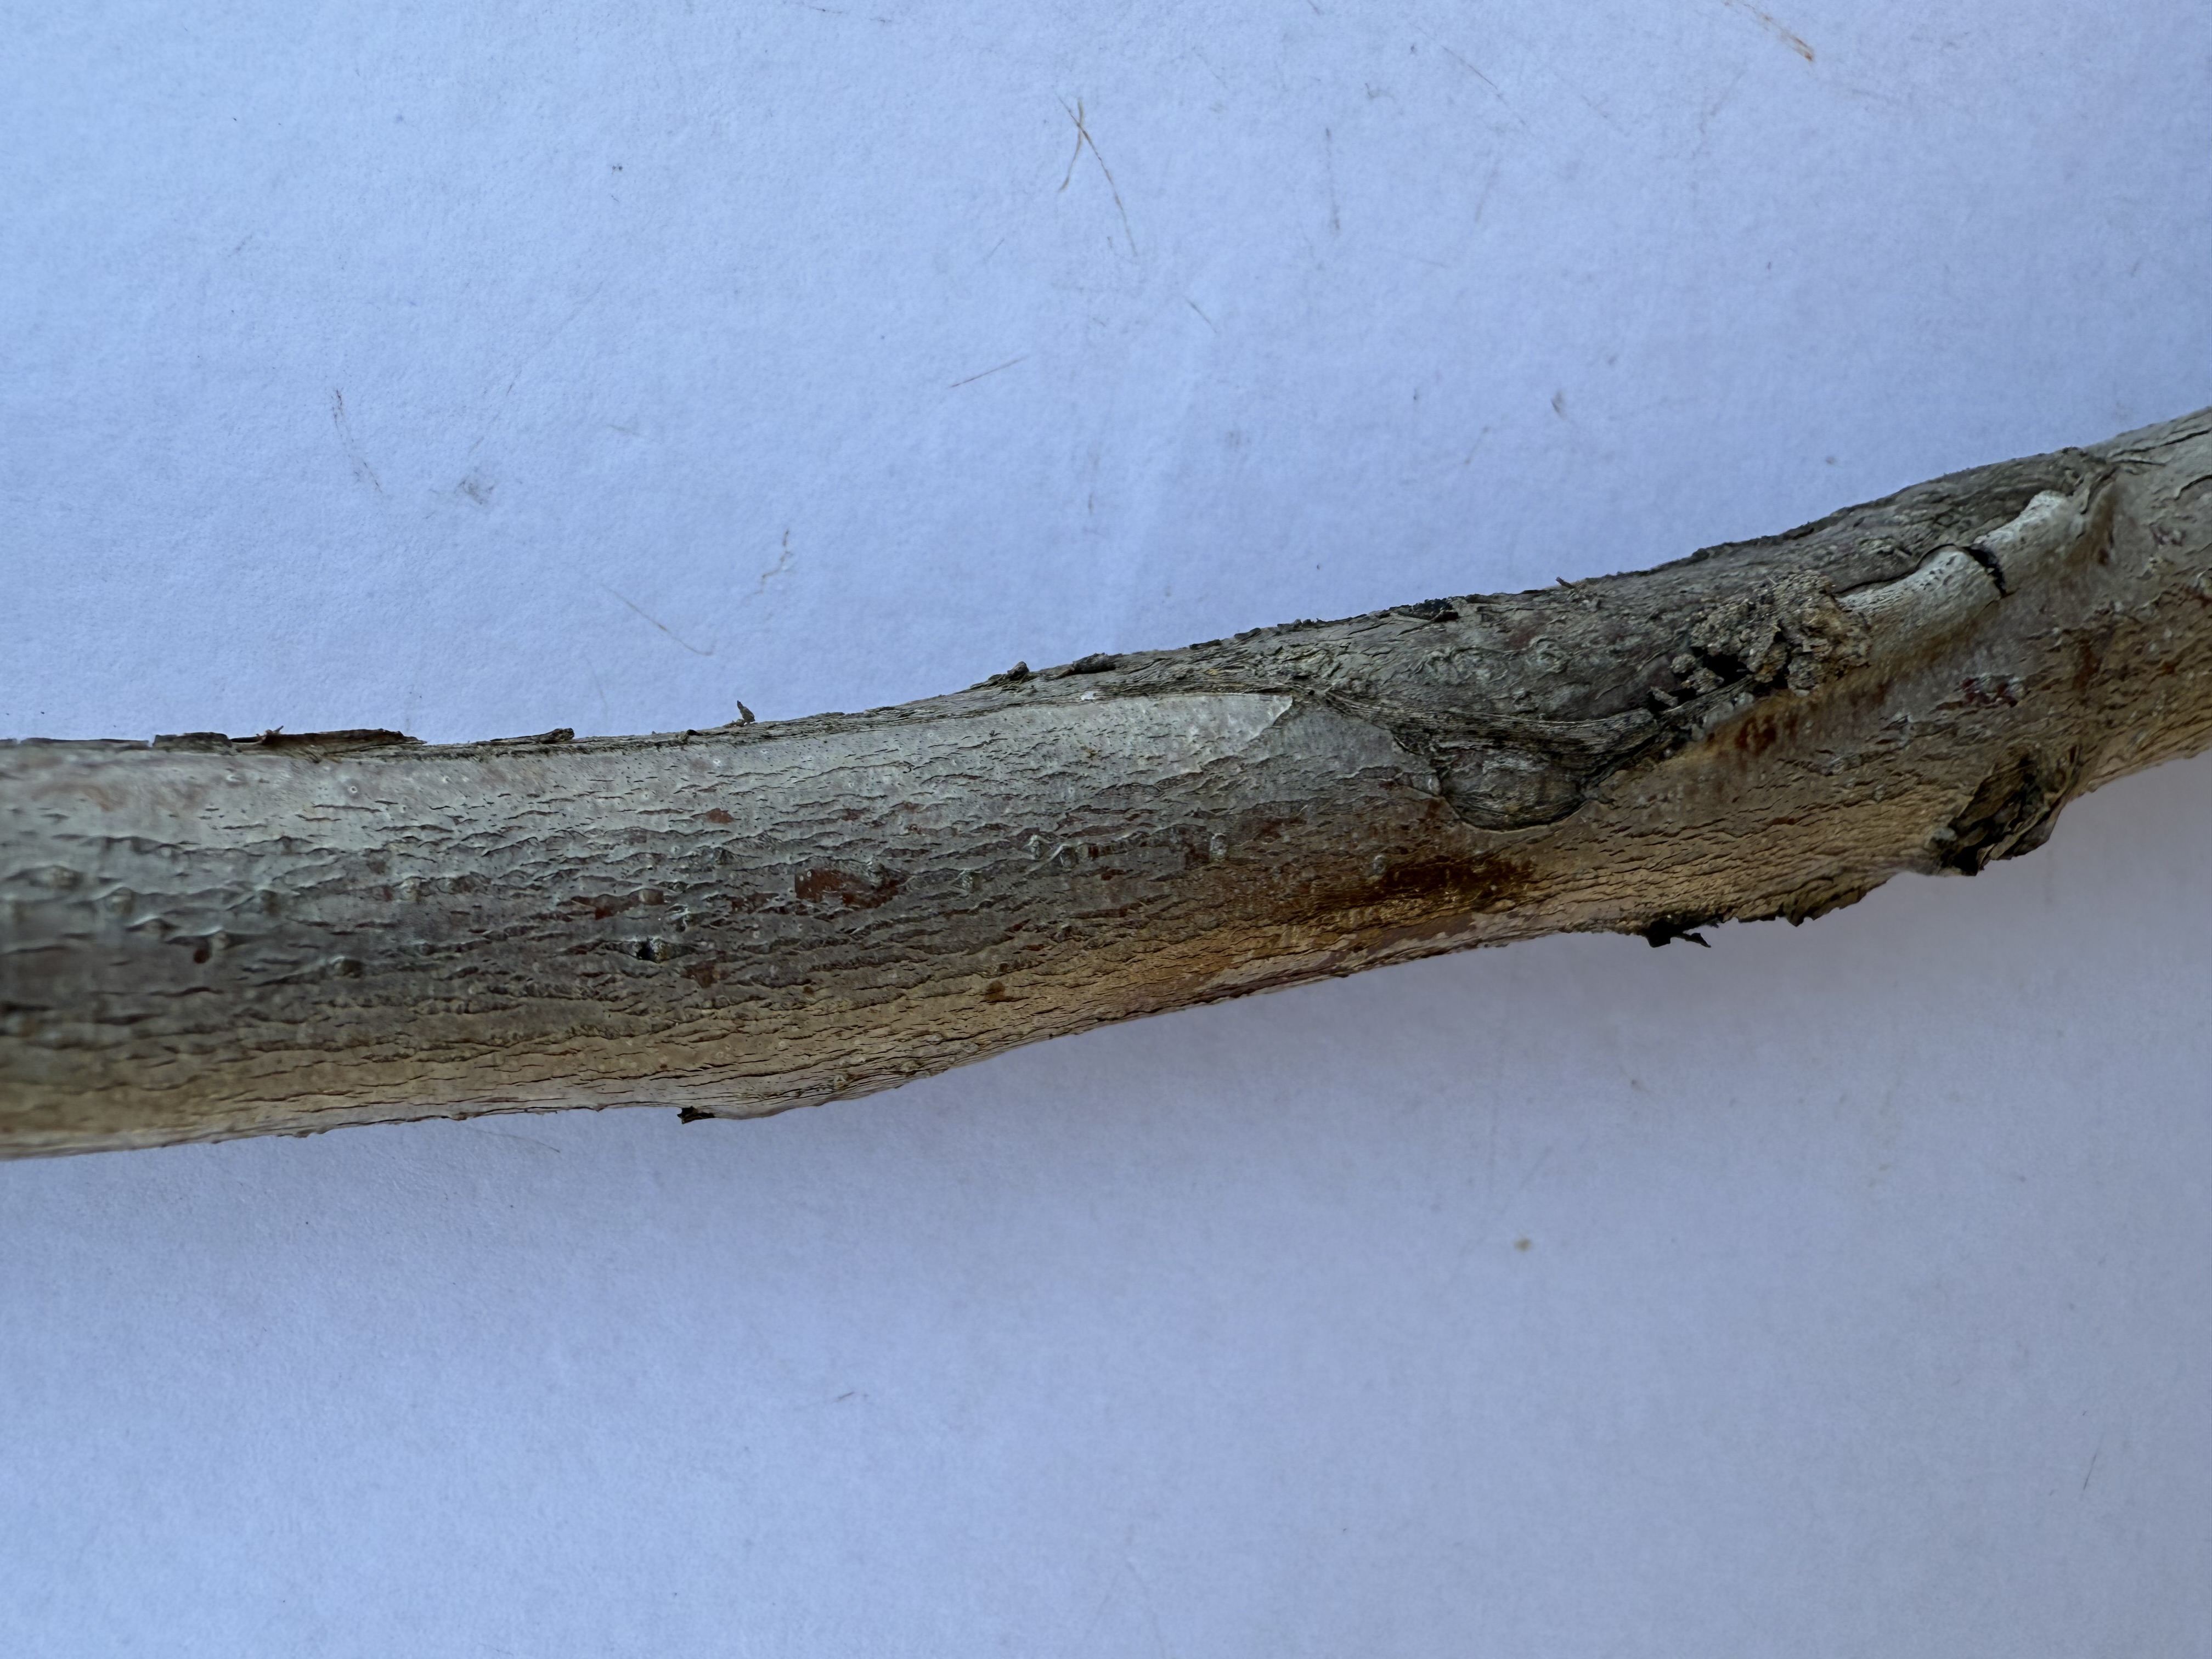
Variety: Red Haven Peach